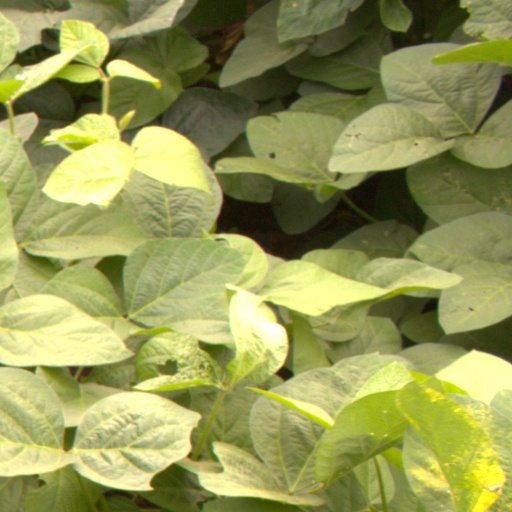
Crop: soybean